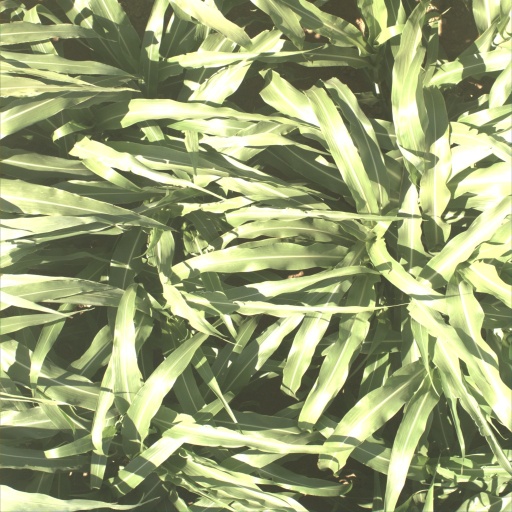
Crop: sorghum